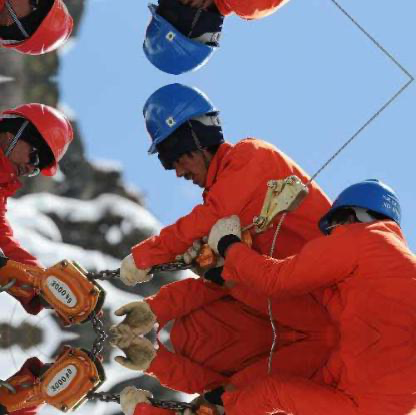
Objects in the image:
label: helmet
label: helmet
label: helmet
label: helmet
label: helmet